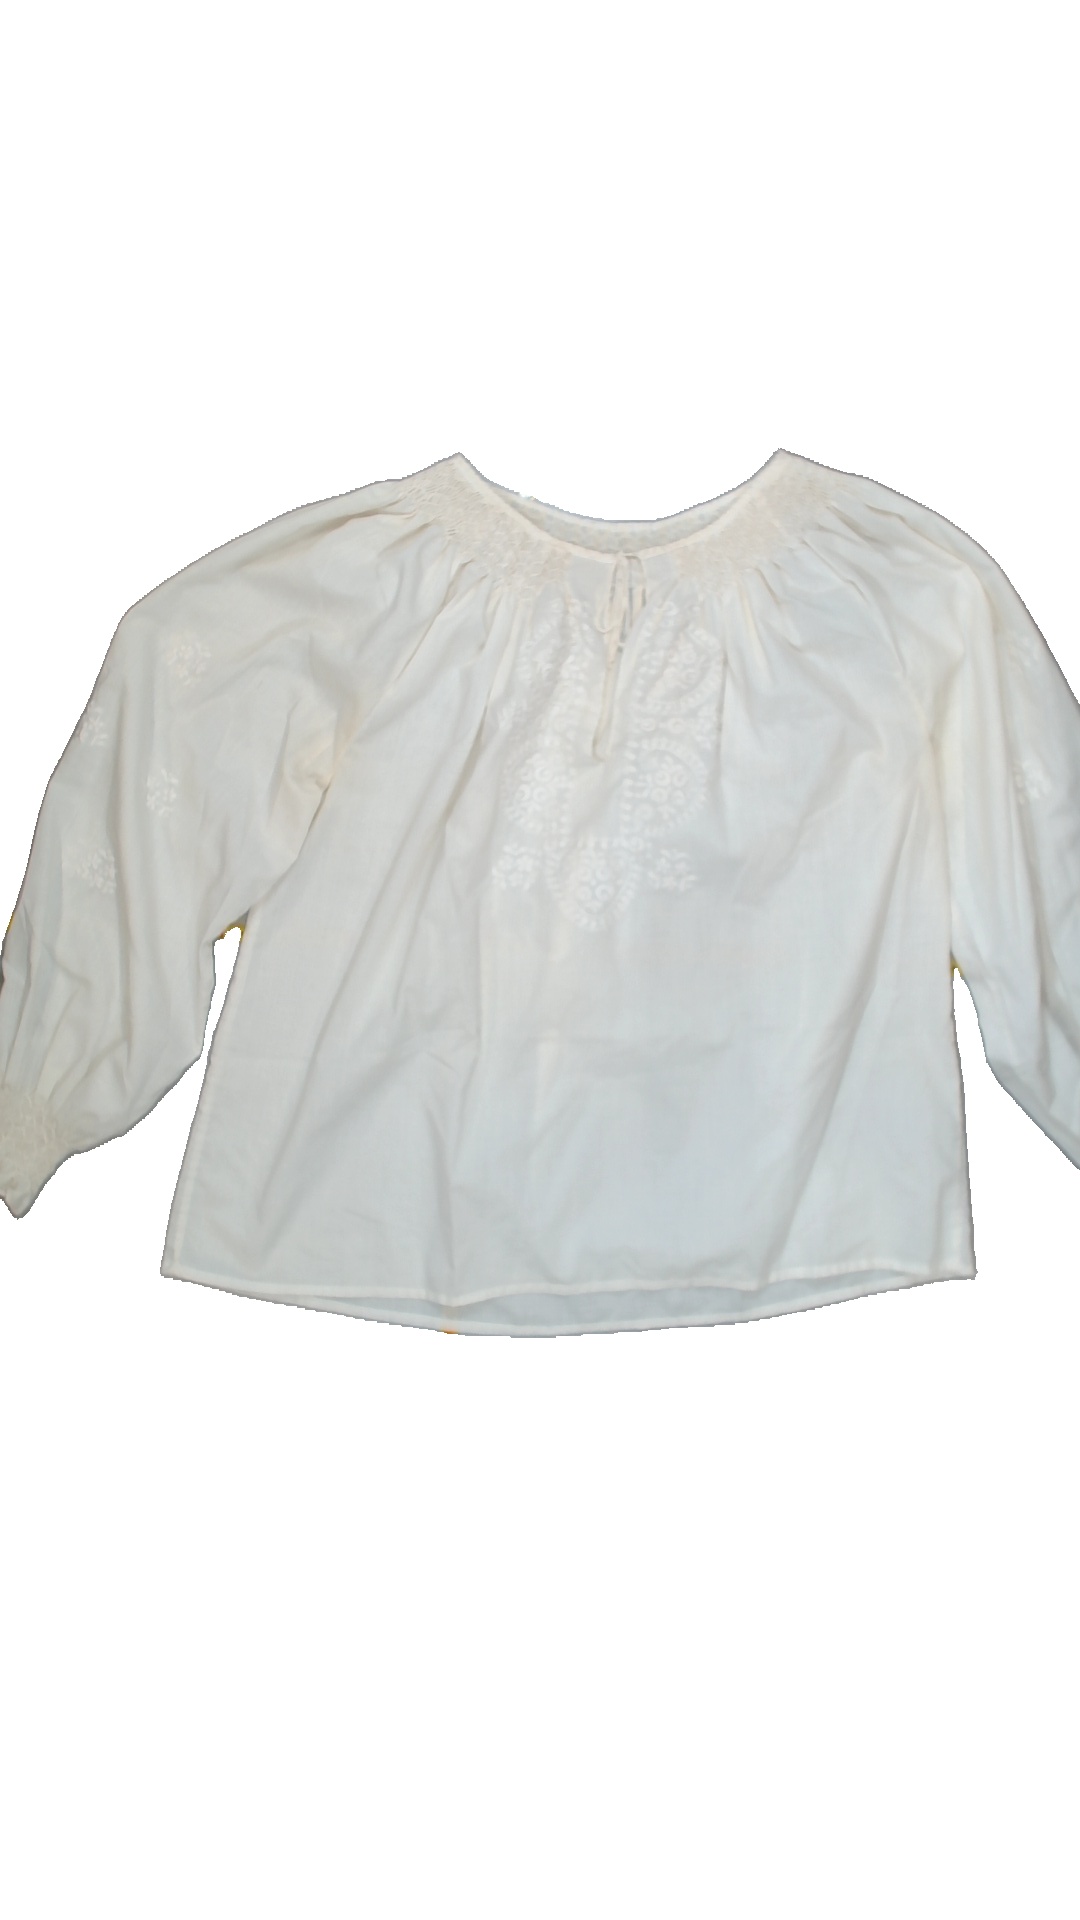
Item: Blouse (Ladies)
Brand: Not Applicable
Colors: White
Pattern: Lace
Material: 68%polyester 32%cotton
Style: No trend
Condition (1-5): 3
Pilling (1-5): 5
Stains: Yes
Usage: Export
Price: <50